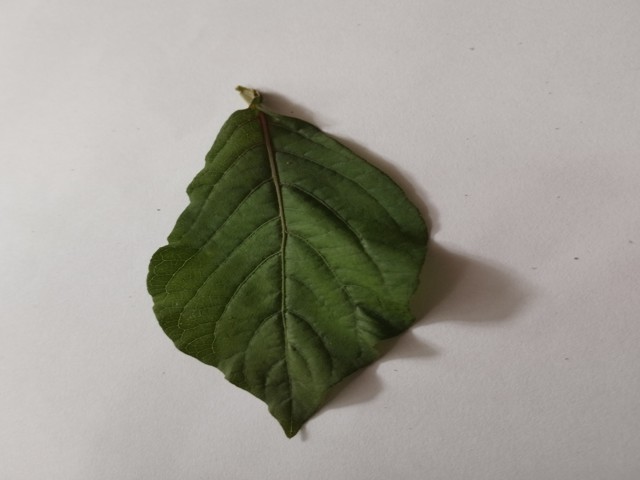
Plant: apang